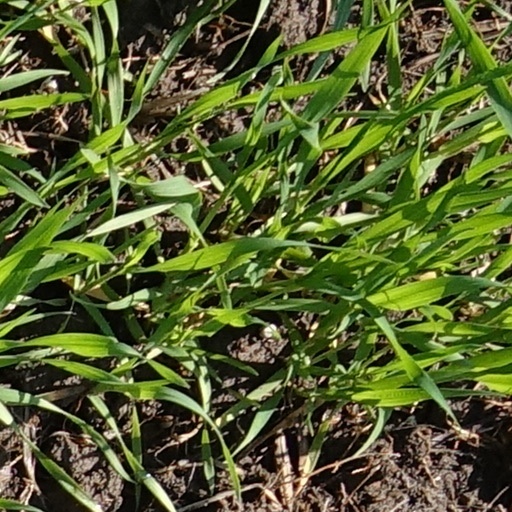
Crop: wheat